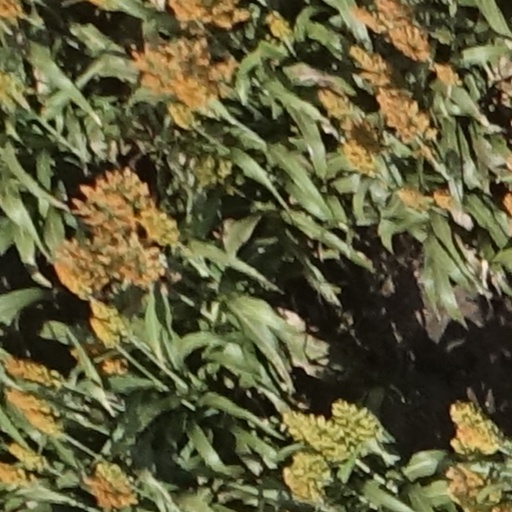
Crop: sorghum